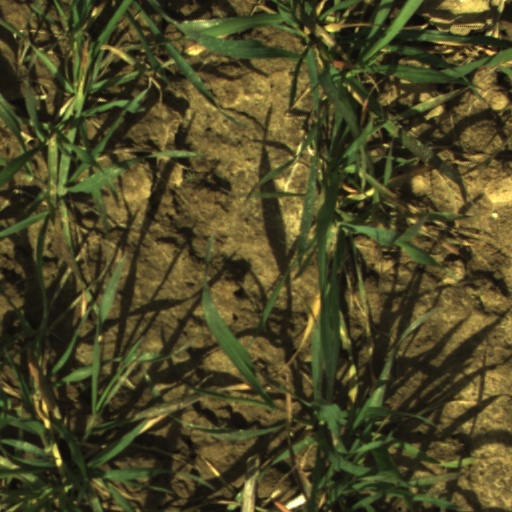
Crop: wheat